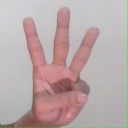
अक्षर: व